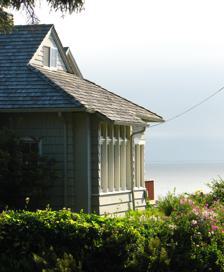
Building: A. E. Doyle Cottage
Country: Unknown
Year built: 1915
United States historic place A. E. Doyle Cottage U.S. National Register of Historic Places The A. E. Doyle Cottage in 2009 Location 37480 2nd Street Neahkahnie Beach, Oregon Nearest city Nehalem, Oregon Coordinates 45°43′45″N 123°56′30″W / 45.729217°N 123.941605°W / 45.729217; -123.941605 Area 0.2 acres (0.081 ha) Built 1915 ( 1915 ) Built by F. P. Humke Architect A. E. Doyle Architectural style Arts and Crafts NRHP reference No. 91000066 Added to NRHP February 19, 1991 The A. E. Doyle Cottage is a historic house in Neahkahnie Beach , Oregon , United States . It was designed by American architect A. E. Doyle . The cottage was listed on the National Register of Historic Places in 1991. See also National Register of Historic Places listings in Tillamook County, Oregon References